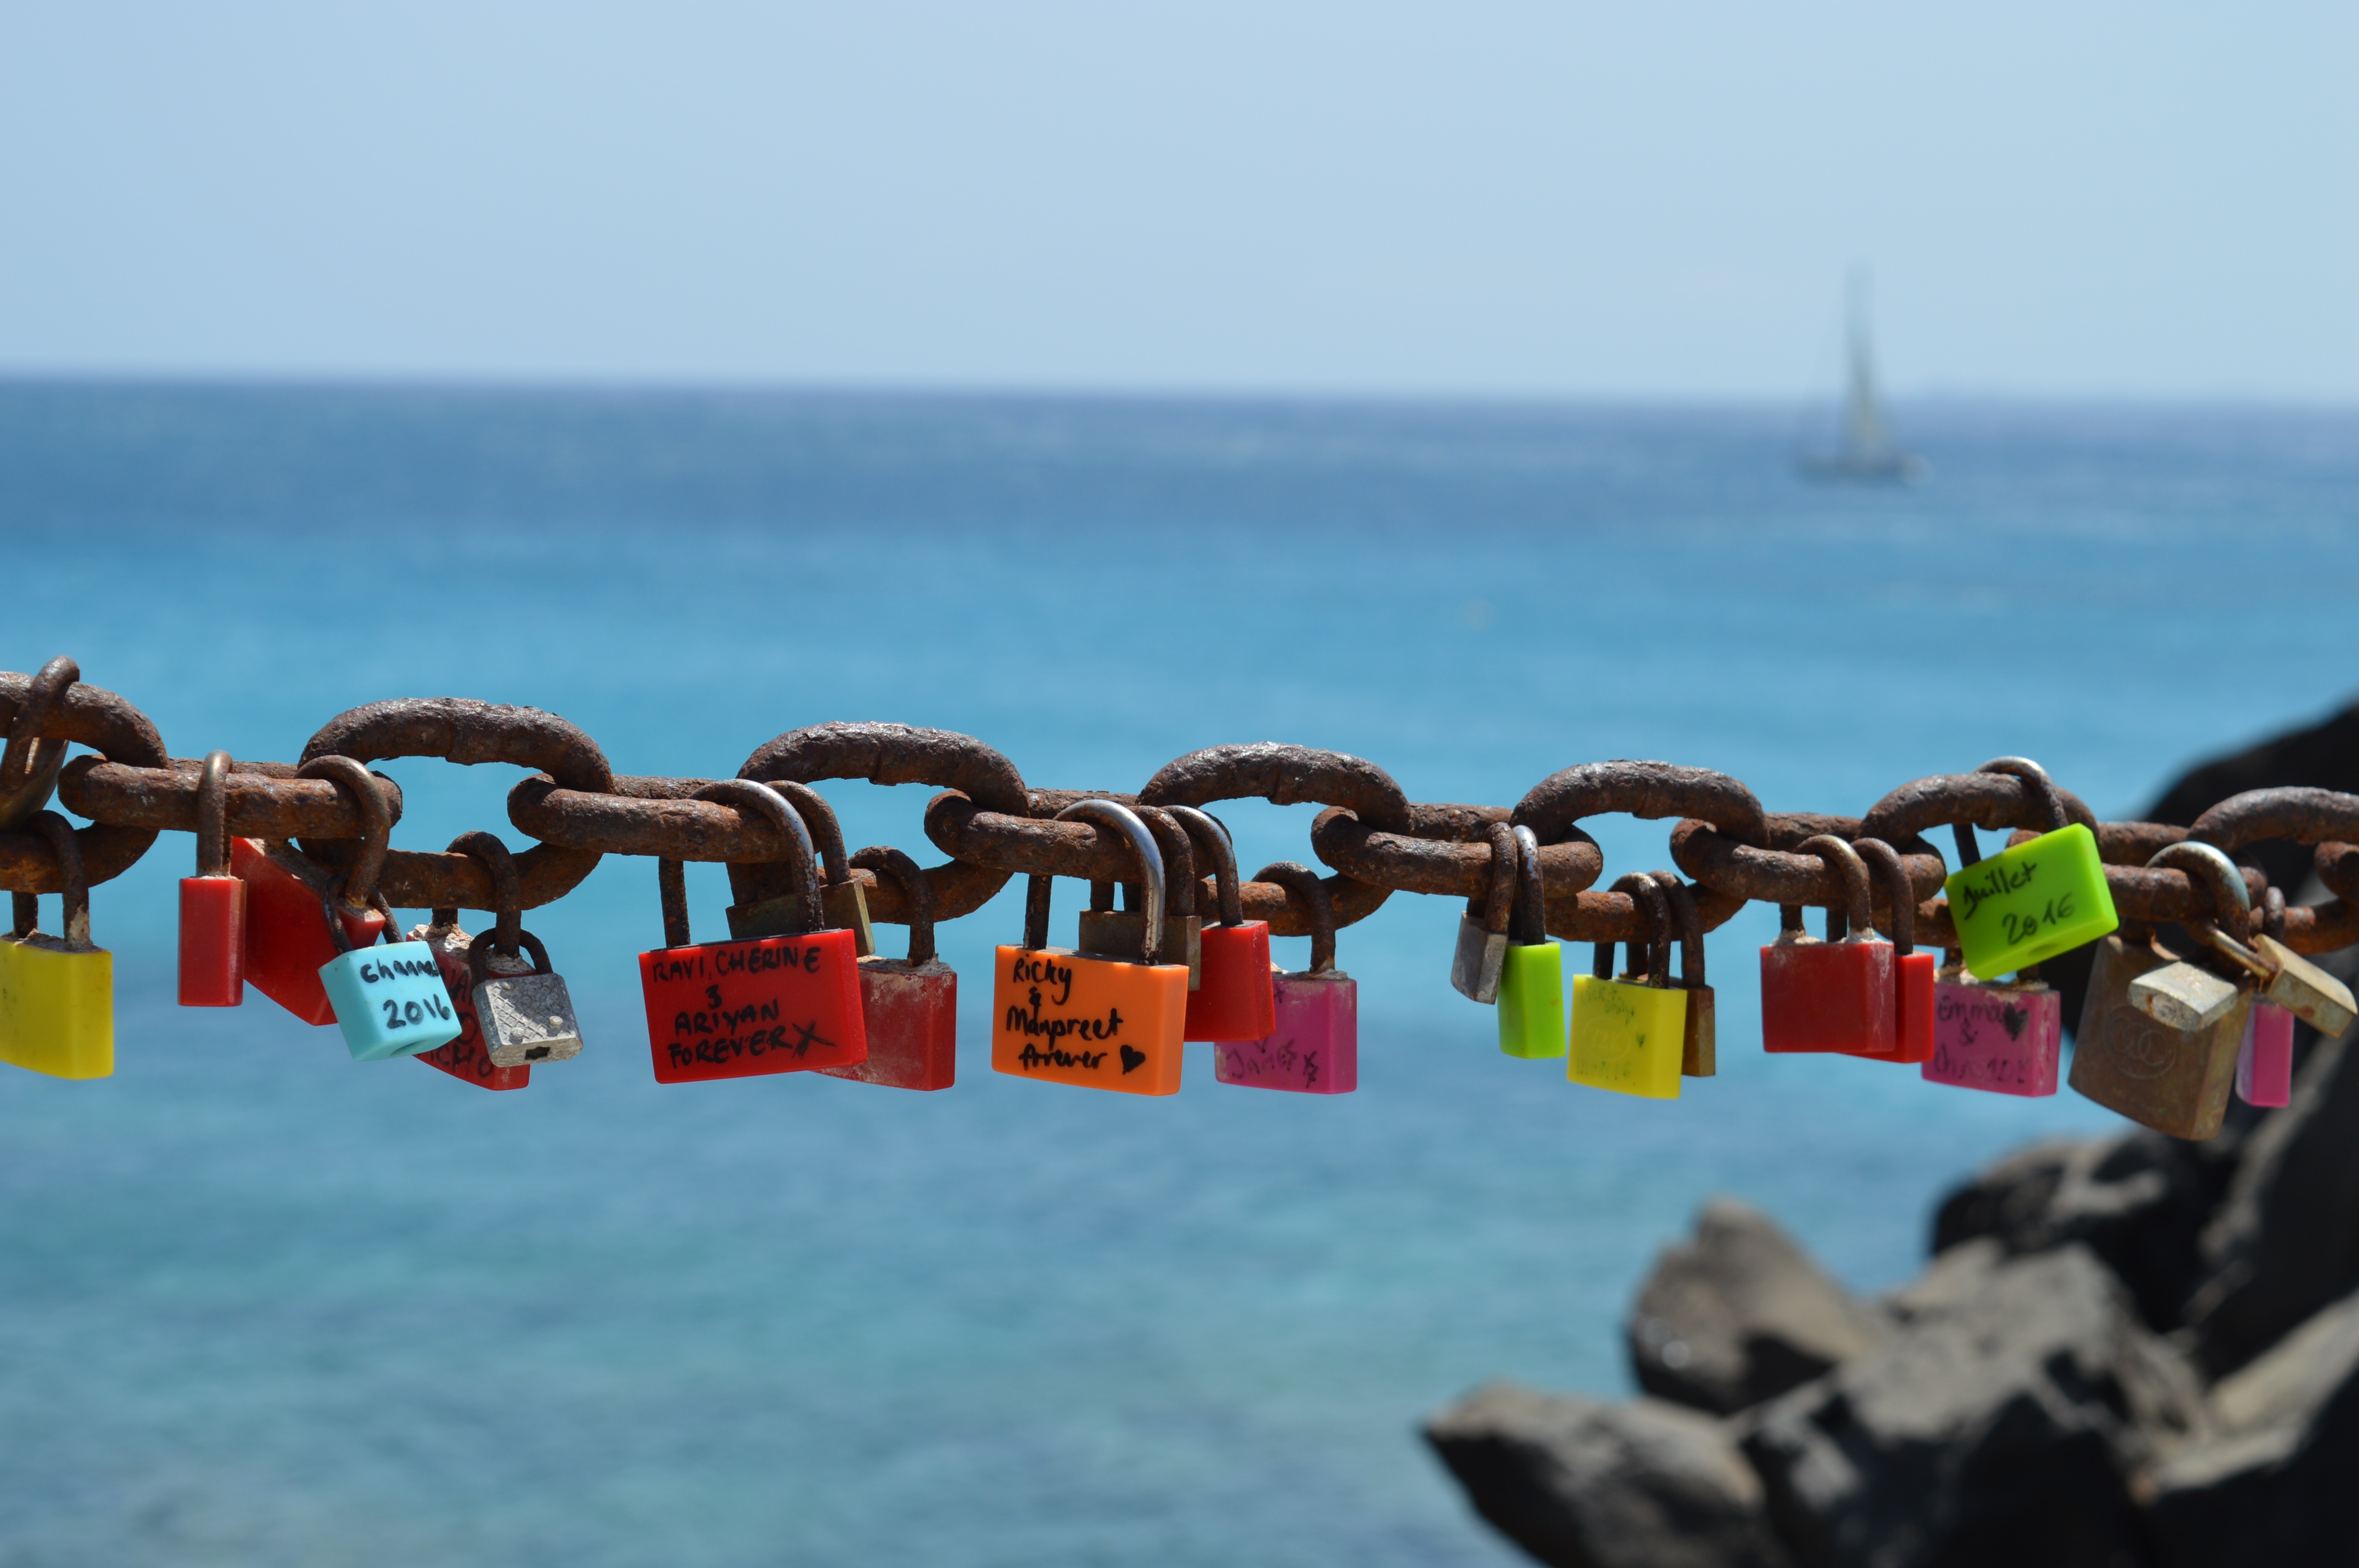
beach, sea, ocean, horizon, love, blue, toy, colors, simplicity, screenshot, padlocks